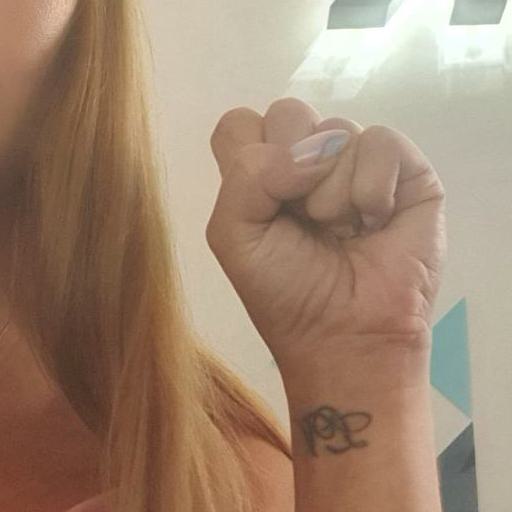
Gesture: fist